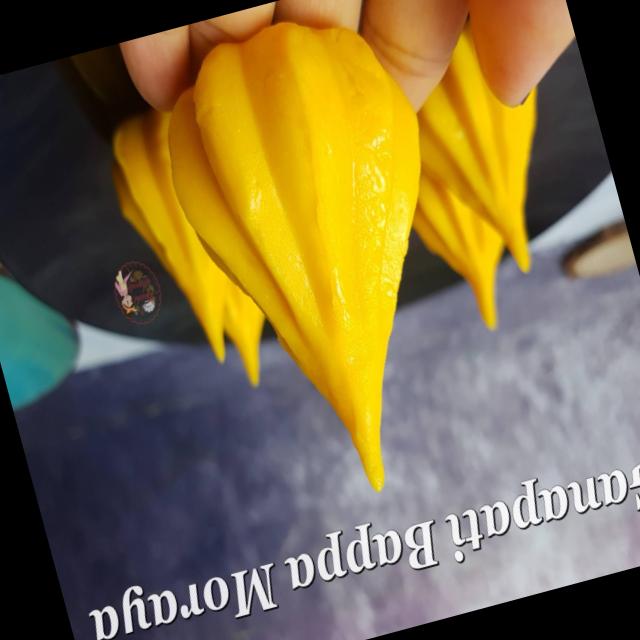
Dish: modak